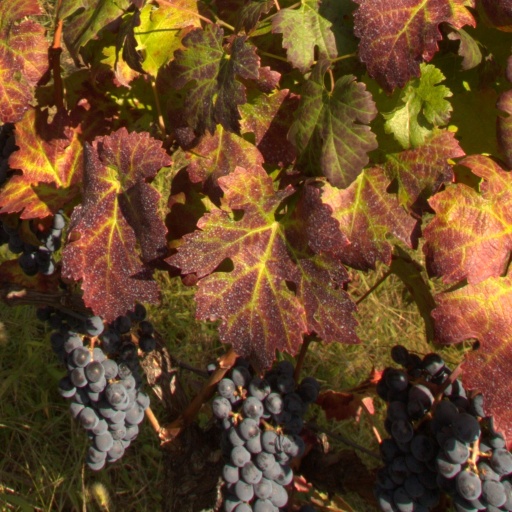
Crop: grape